Fineness

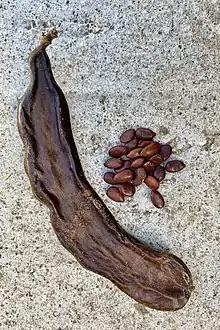
Carob ("Ceratonia siliqua") pod and seeds, origin of "carat" via Arabic which itself comes from the Greek word for the seed

"Karat" is a variant of "carat". First attested in English in the mid-15th century, the word "carat" came from Middle French , in turn derived either from Italian or Medieval Latin . These were borrowed into Medieval Europe from the Arabic meaning "fruit of the carob tree", also "weight of 5 grains", and was a unit of mass though it was probably not used to measure gold in classical times. The Arabic term ultimately originates from the Greek meaning carob seed (literally "small horn") (diminutive of – , "horn").